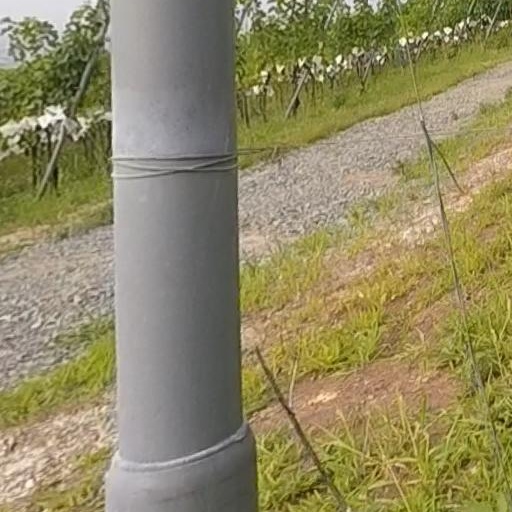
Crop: grape